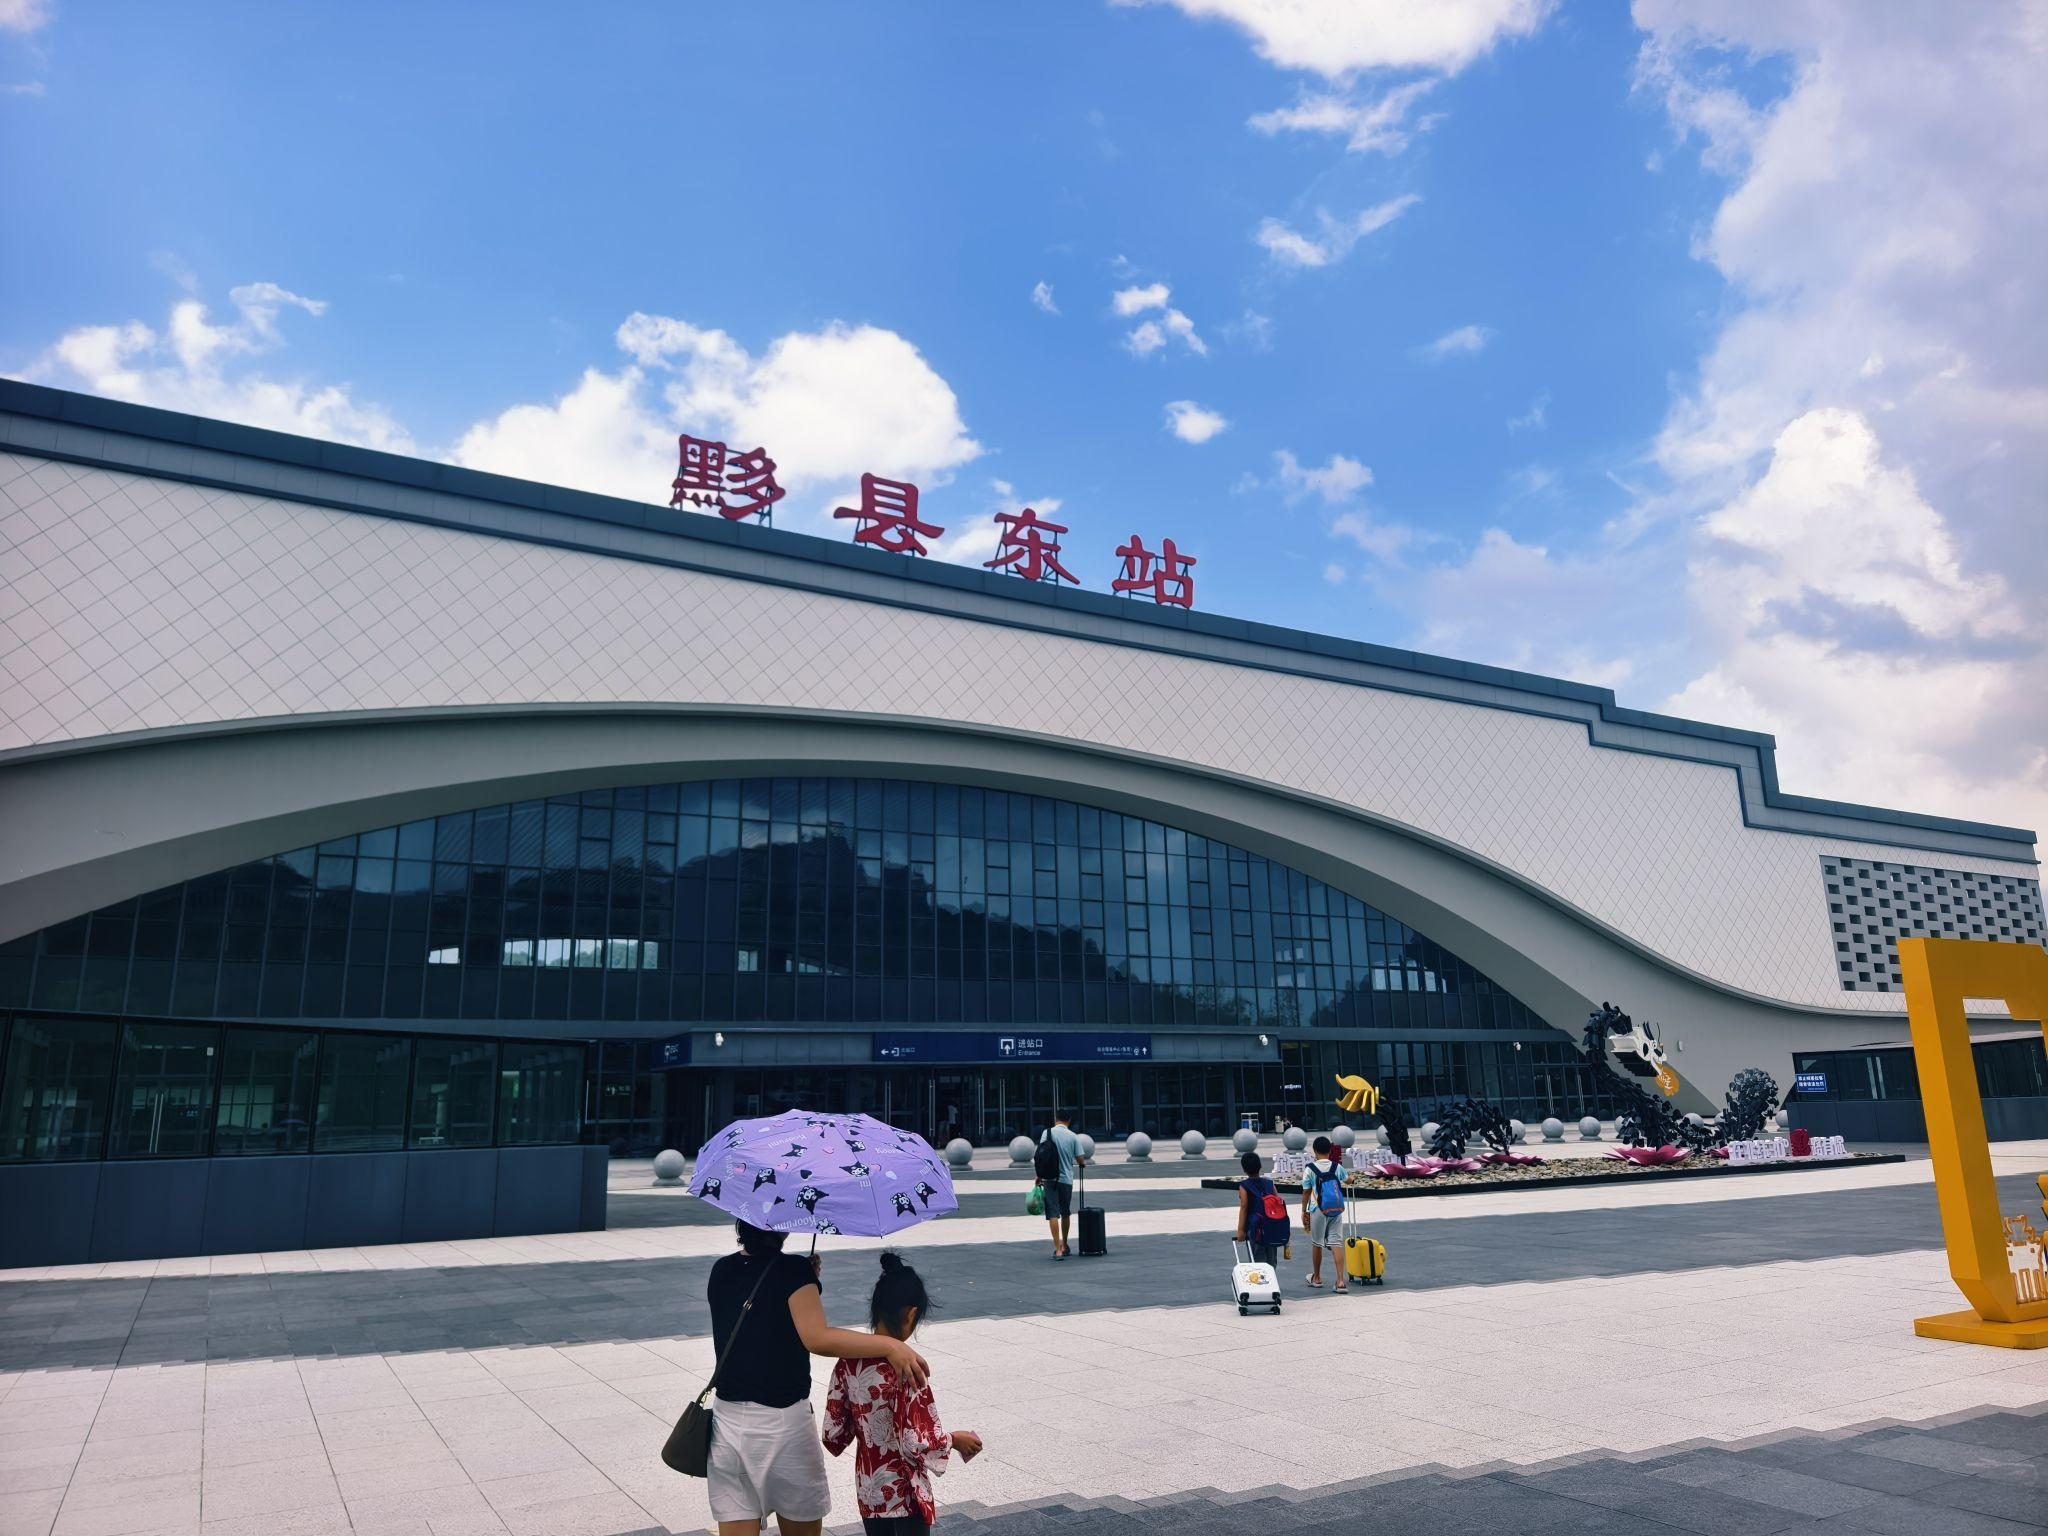
地标名称：黟县东站
所在城市：黄山市·黟县